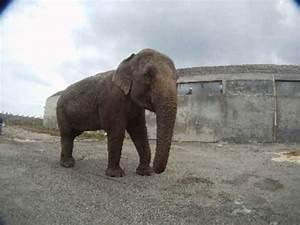
elephant